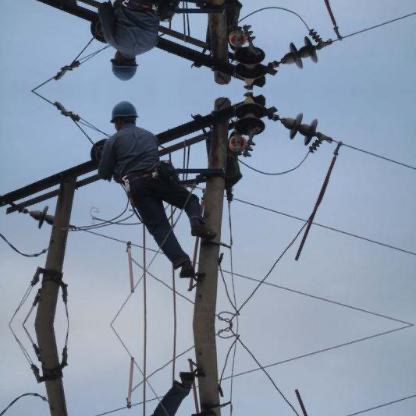
Objects in the image:
label: helmet
label: helmet